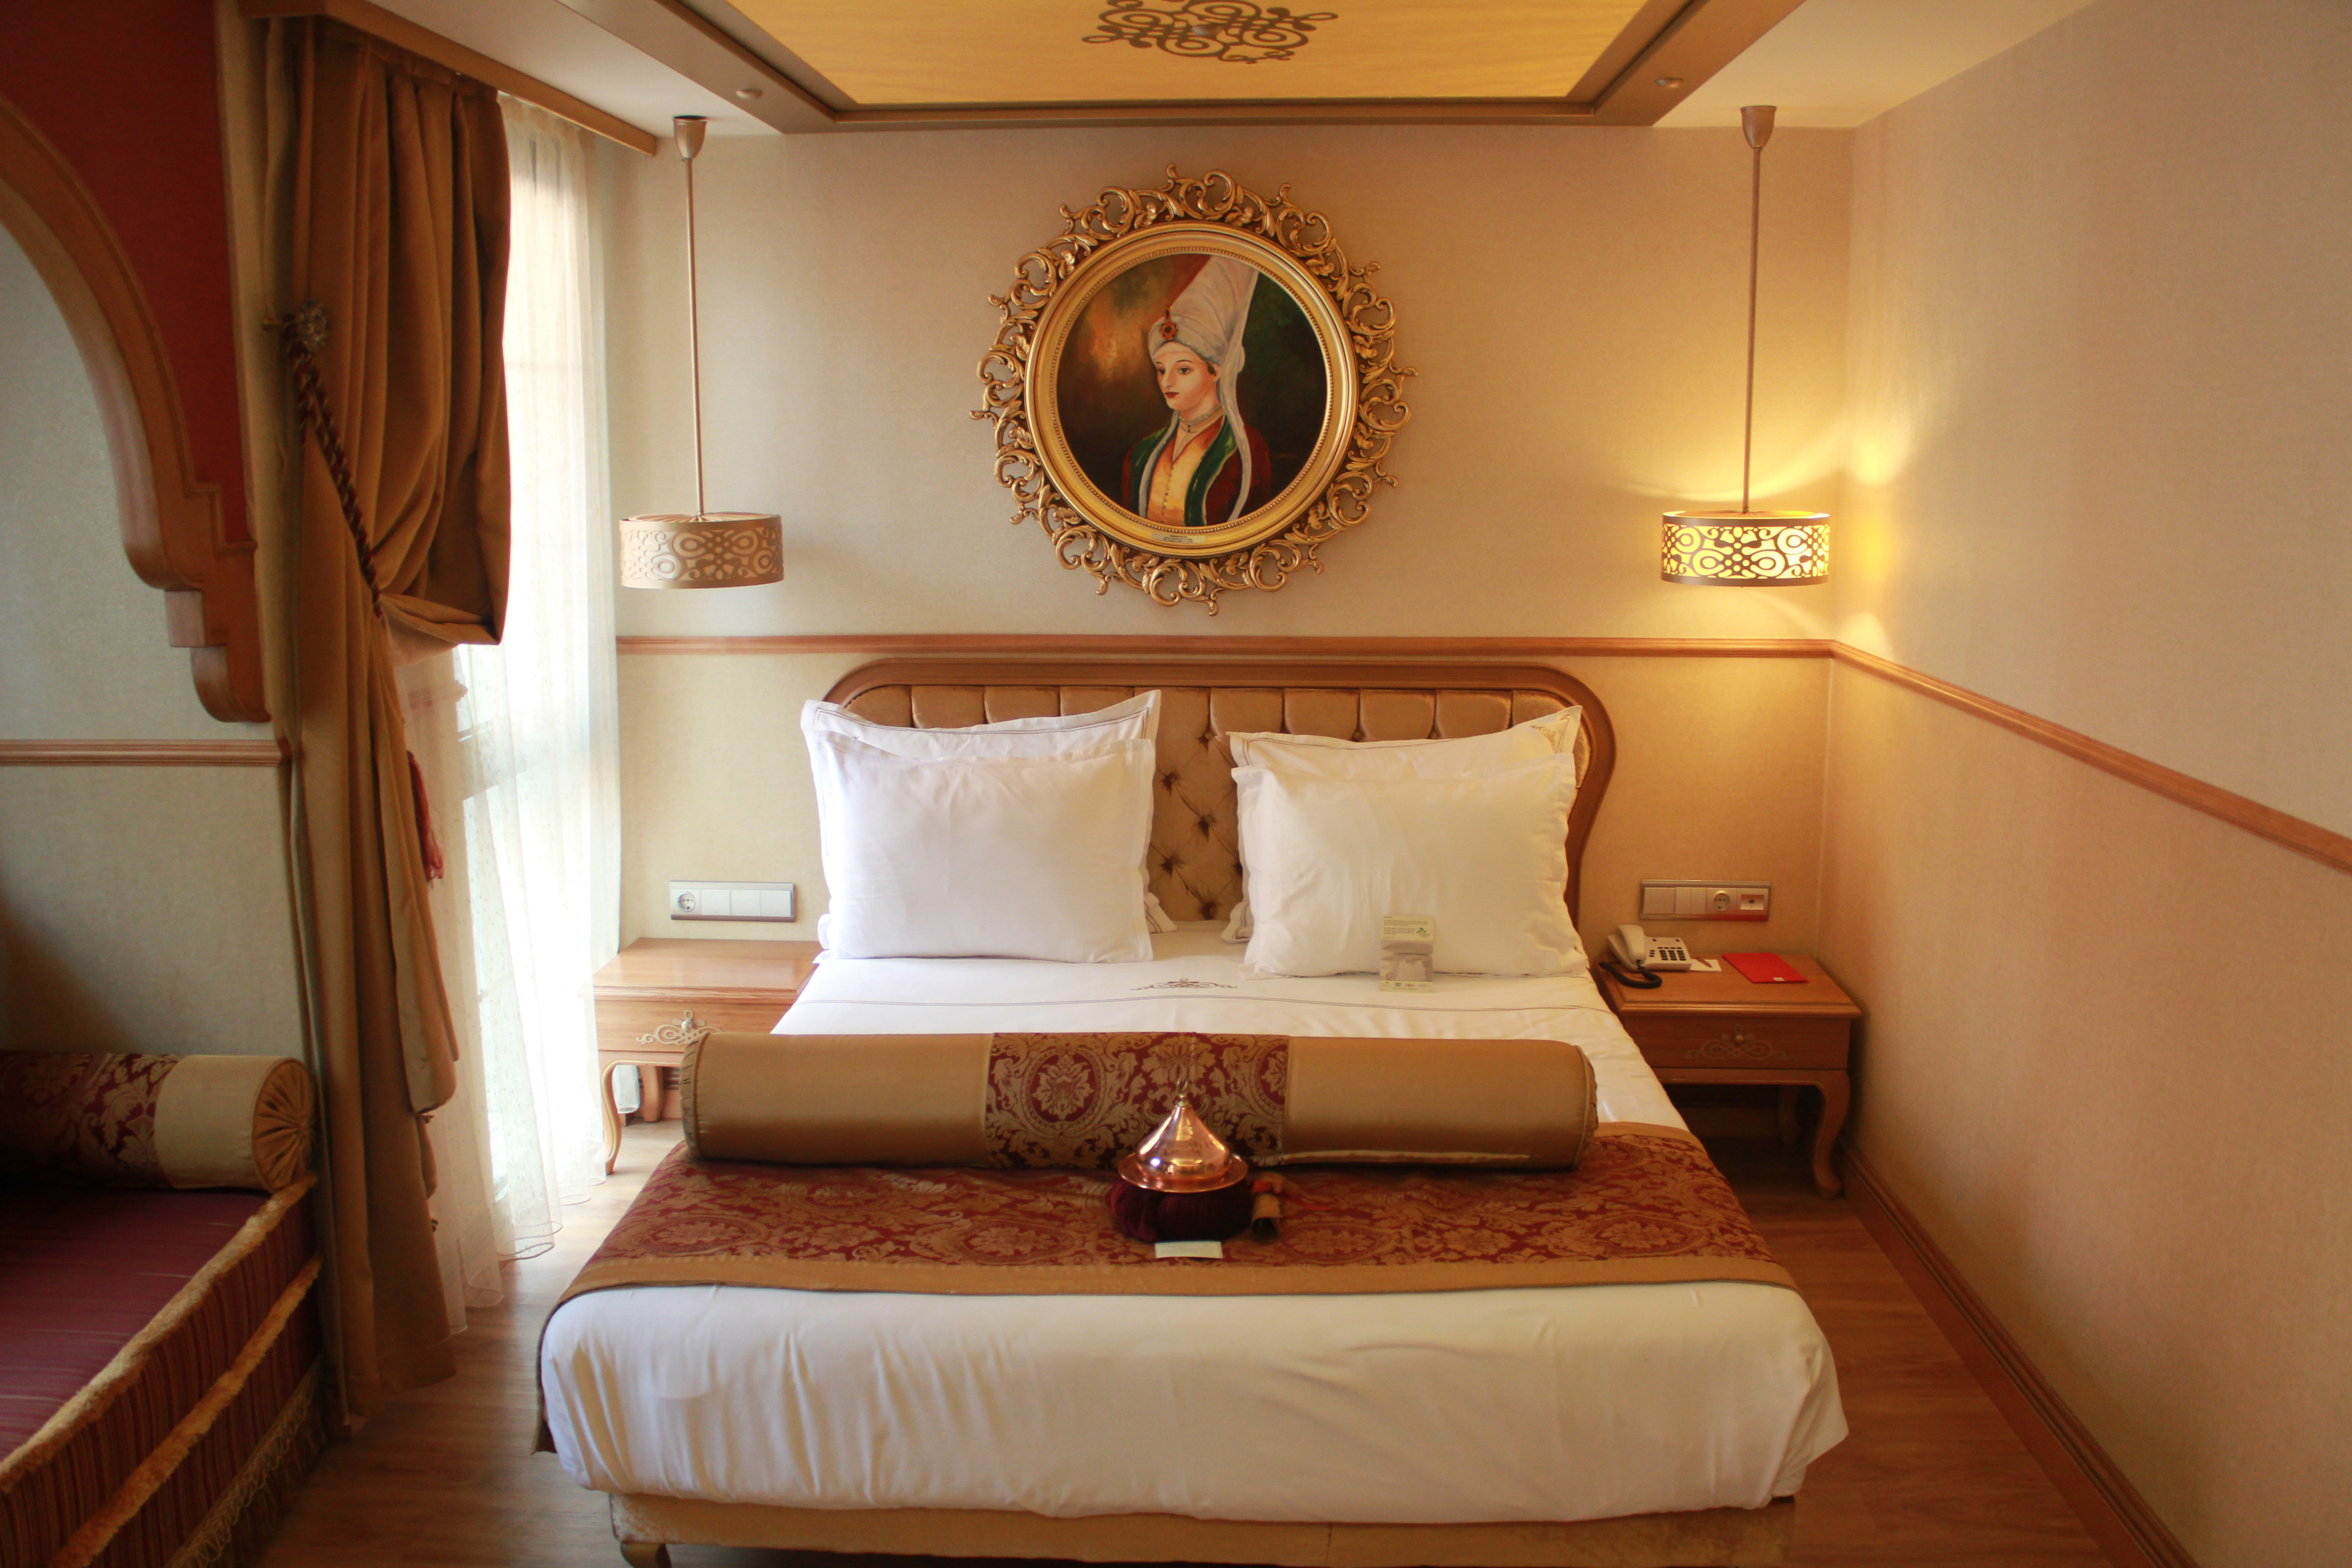
cottage, property, furniture, room, bedroom, interior design, bed, turkey, stock, wallpaper, cmstoolsphotoring, fondodepantalla, postal, postcard, cartepostale, istanbul, turquie, estambul, notags, estate, suite, turquia